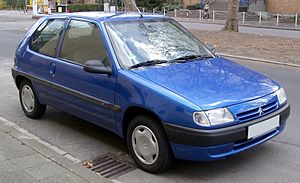
Citroën Saxo
Citroën Saxo tredørs (1996−1999)
Citroën Saxo var en minibil fra den franske bilfabrikant Citroën bygget mellem februar 1996 og september 2003. Modellen blev som efterfølger for AX udviklet i samarbejde med Peugeot og delte derfor mange motorer og reservedele med 106.